Guangxiang Bridge

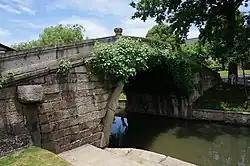
Guangxiang Bridge in May 2017

The Guangxiang Bridge is a historic stone arch bridge over the Old City River in Yuecheng District of Shaoxing, Zhejiang, China.